Akaflieg München Mü12 Kiwi

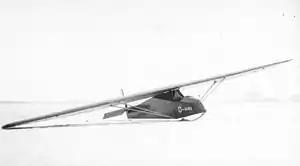

The Akaflieg München Mü12 Kiwi is a glider that was designed and built in Germany in 1935.